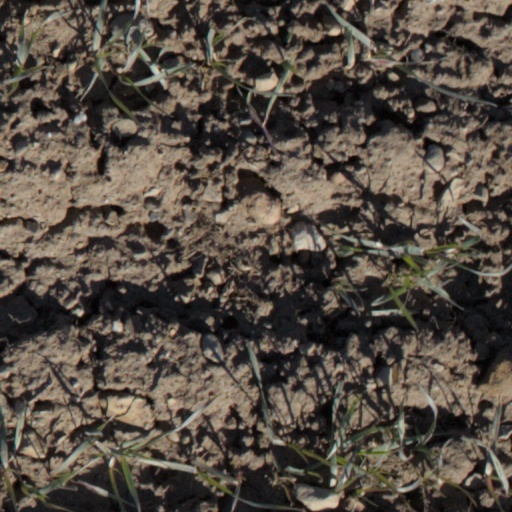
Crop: wheat